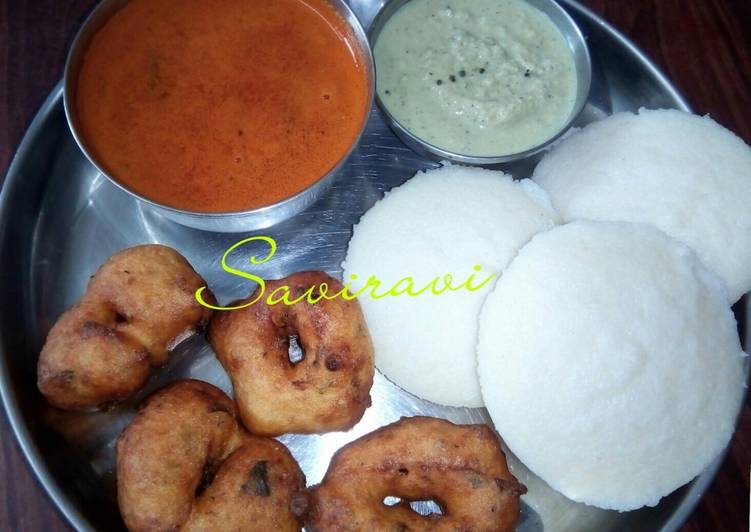
Dish: idli